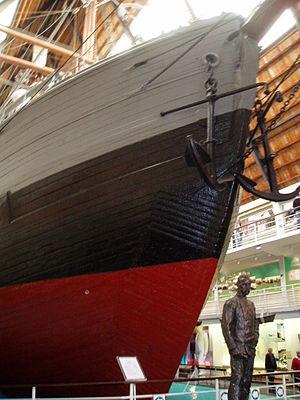
Le musée du Fram est un musée ayant pour sujet les expéditions norvégiennes d'exploration polaire. Il se situe sur la péninsule de Bygdøy à Oslo en Norvège, au sein d'une zone abritant également d'autres musées comme le musée du Kon-Tiki, le musée folklorique norvégien, le musée des navires vikings et le musée de la marine.